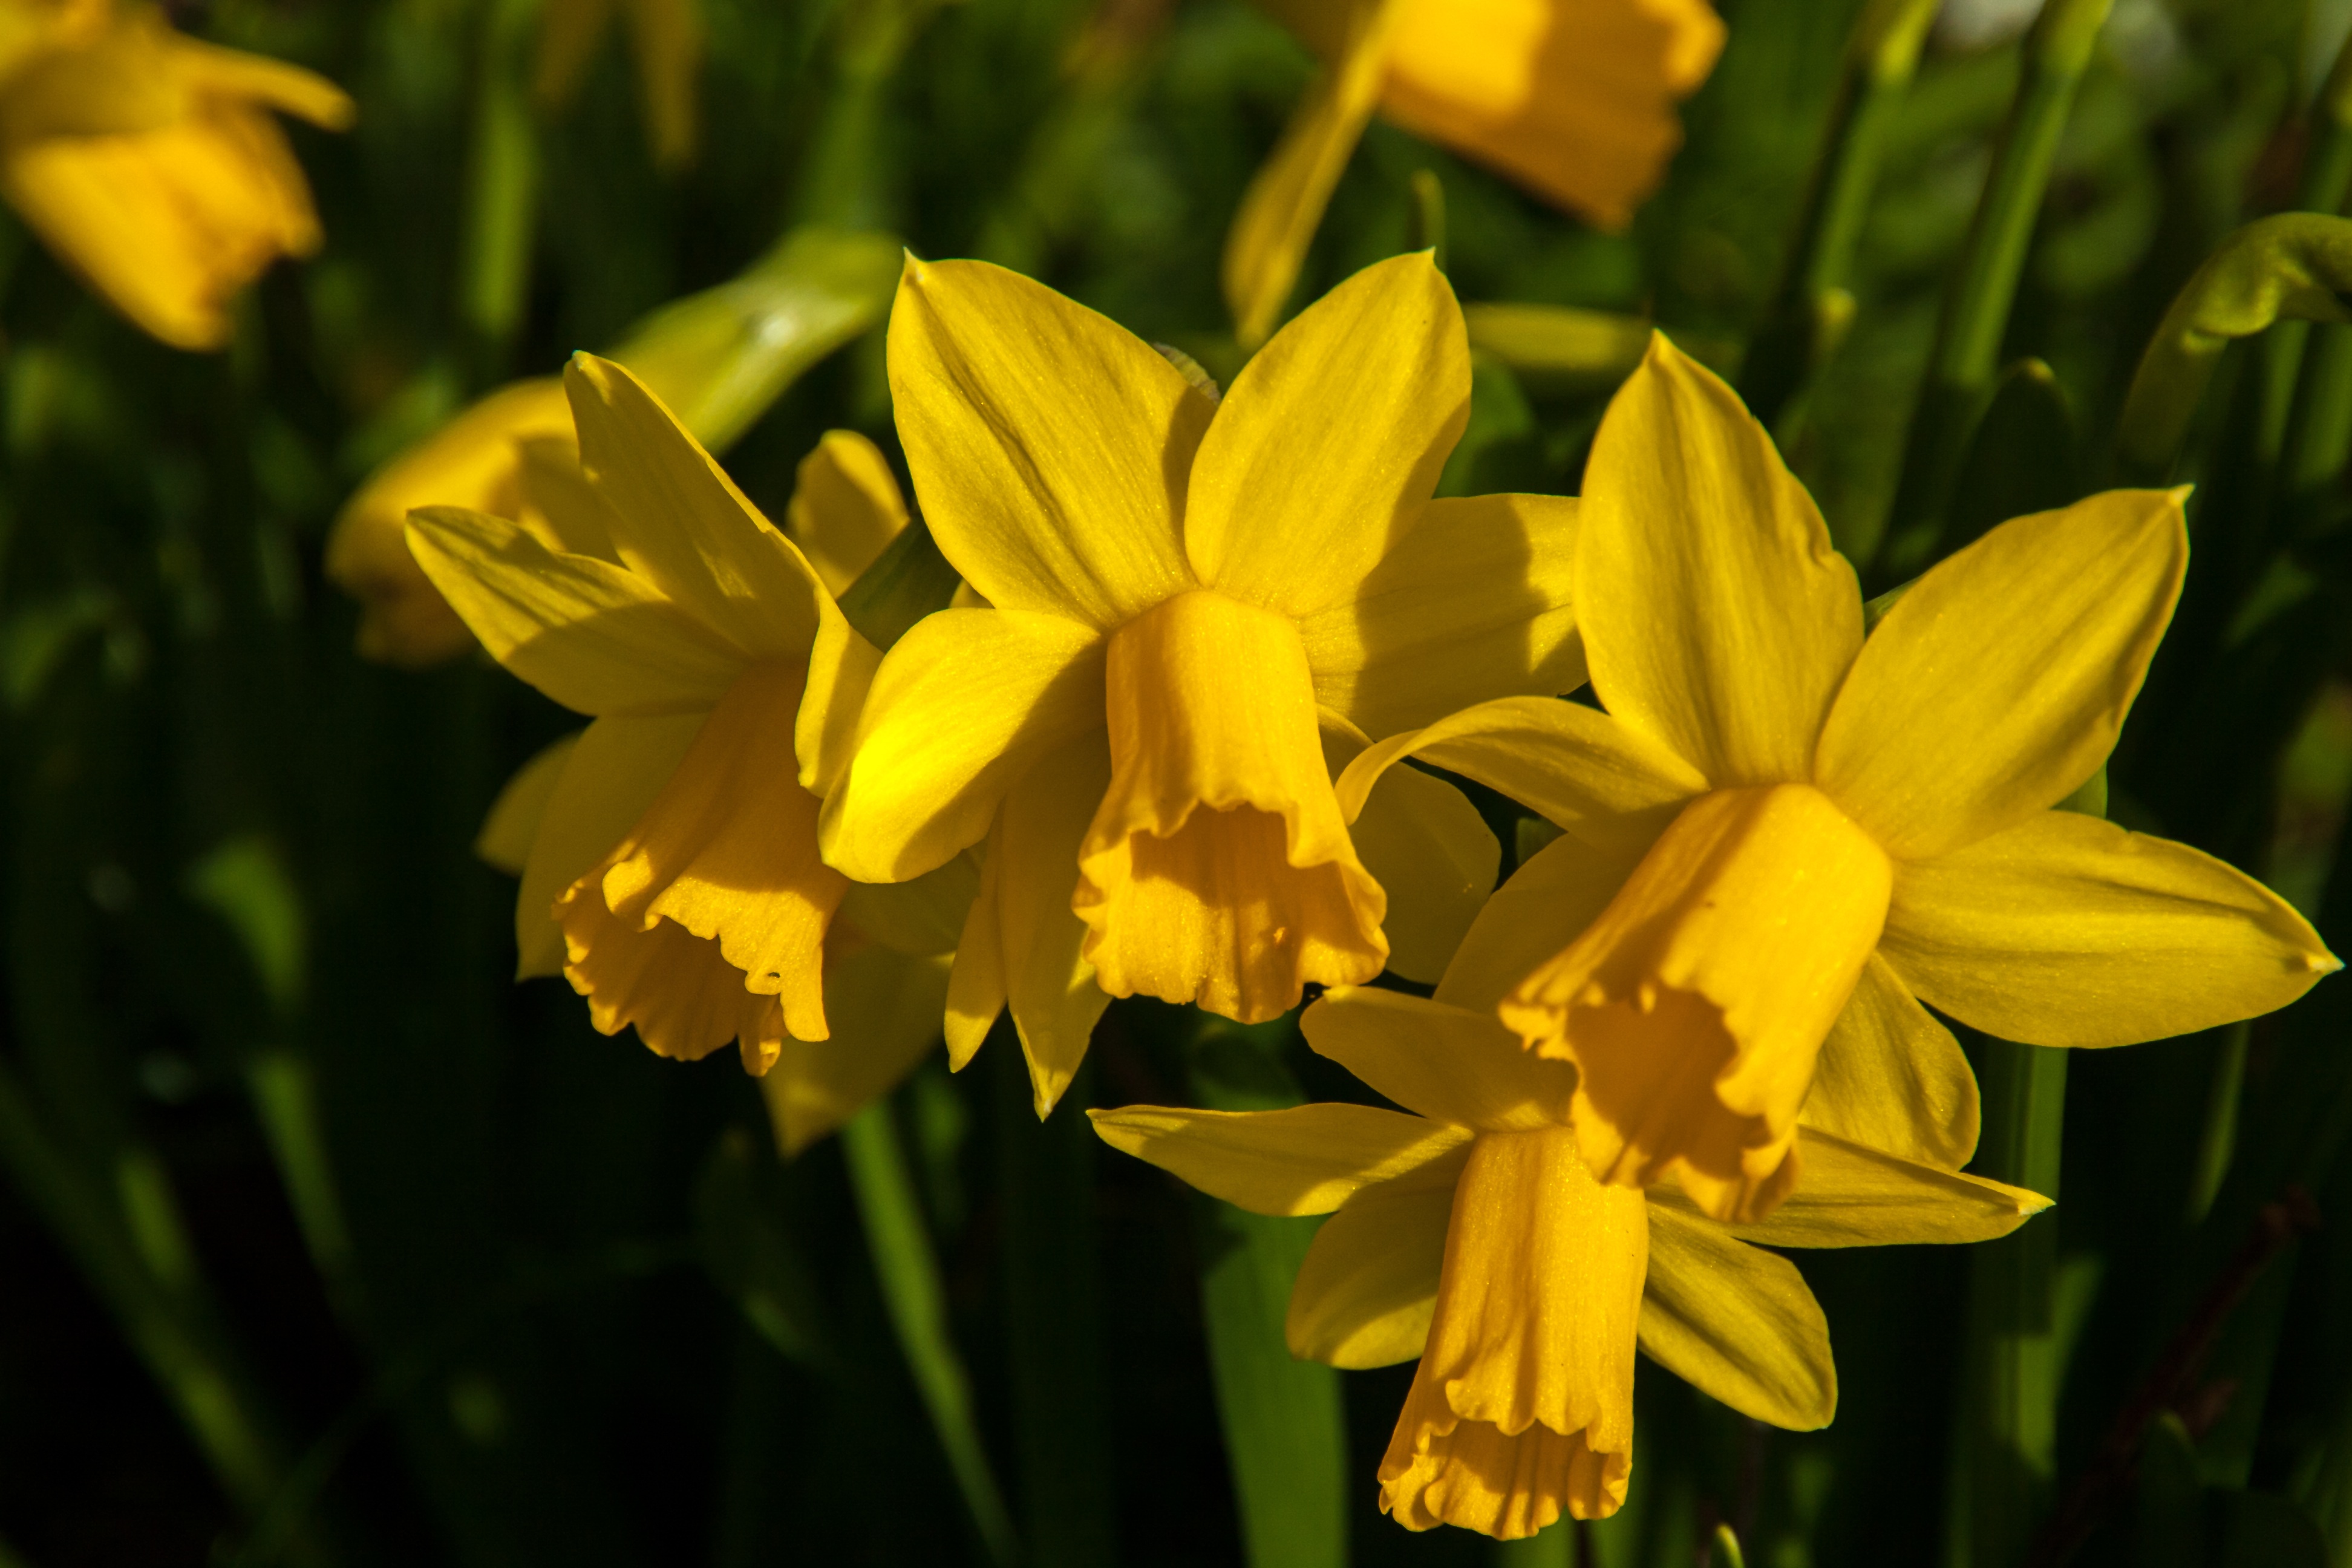
nature, blossom, plant, flower, petal, bloom, allergy, pollen, spring, botany, yellow, garden, close, daffodil, flora, flowers, narcissus, springtime, easter, macro photography, flowering plant, stengel, easter greetings, osterkarte, plant stem, land plant, closeup daffodil